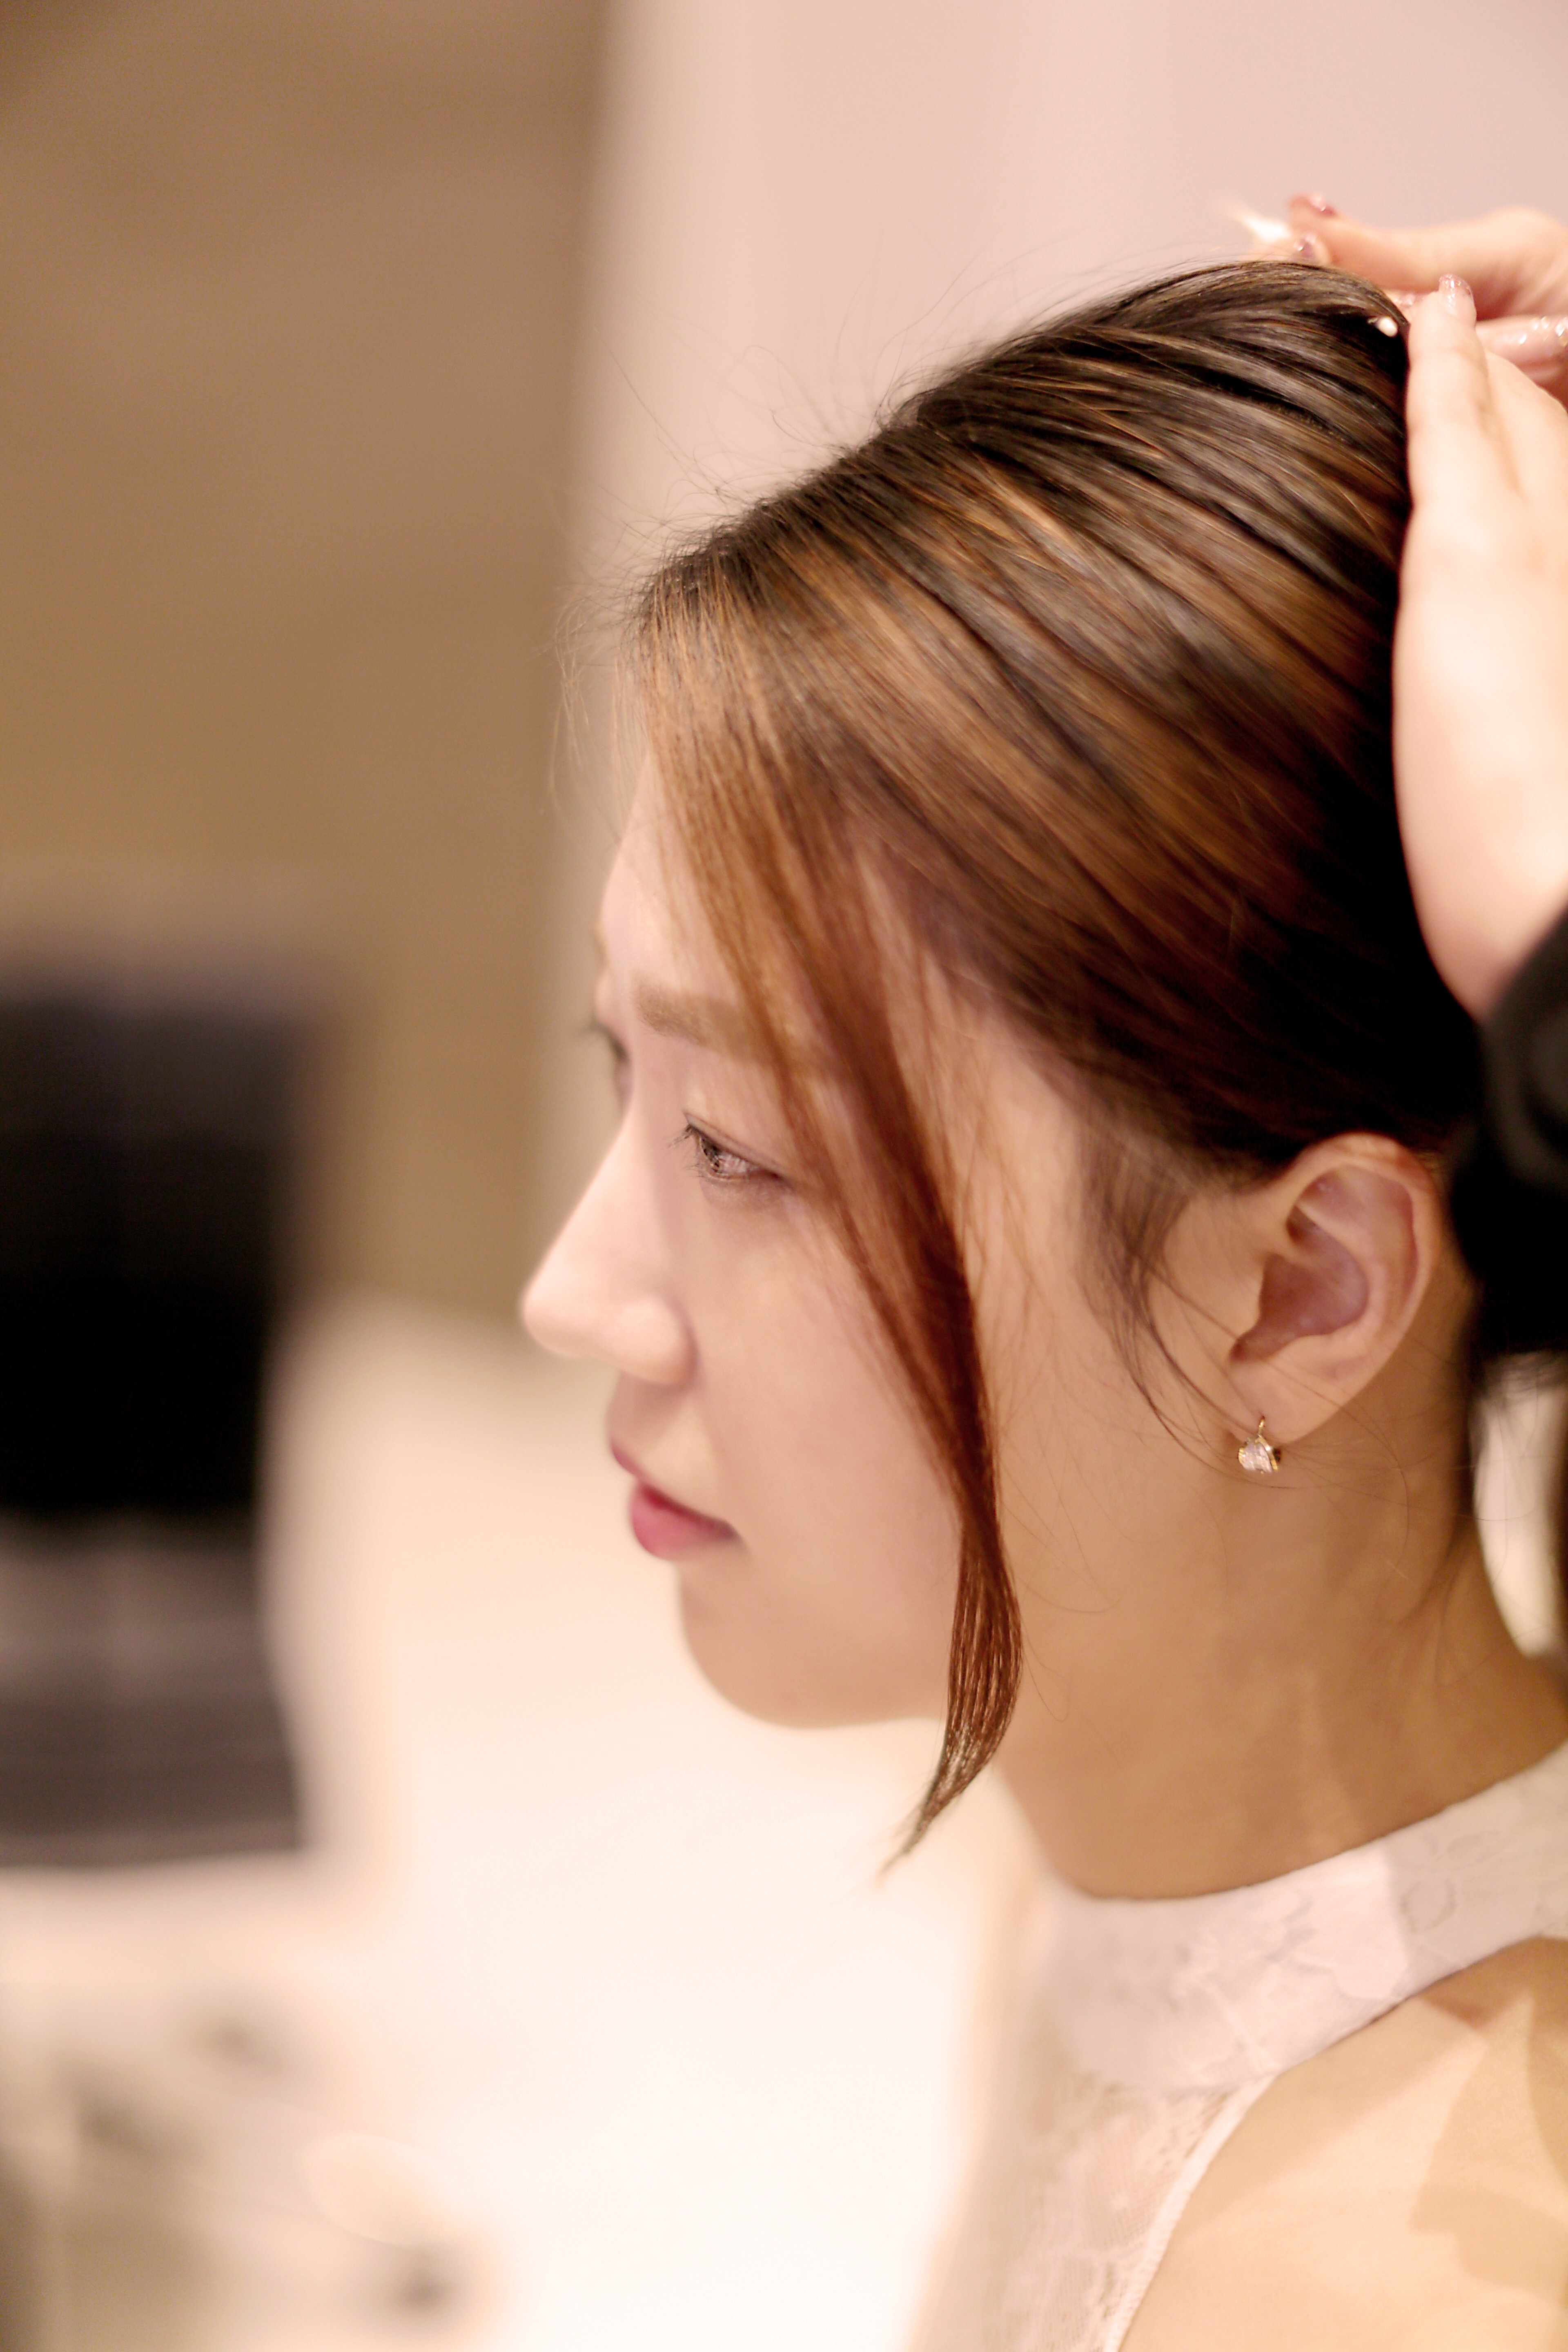
girl, woman, hair, portrait, model, fashion, wedding, bride, hairstyle, long hair, face, dress, eye, head, skin, beauty, photo shoot, brown hair, portrait photography